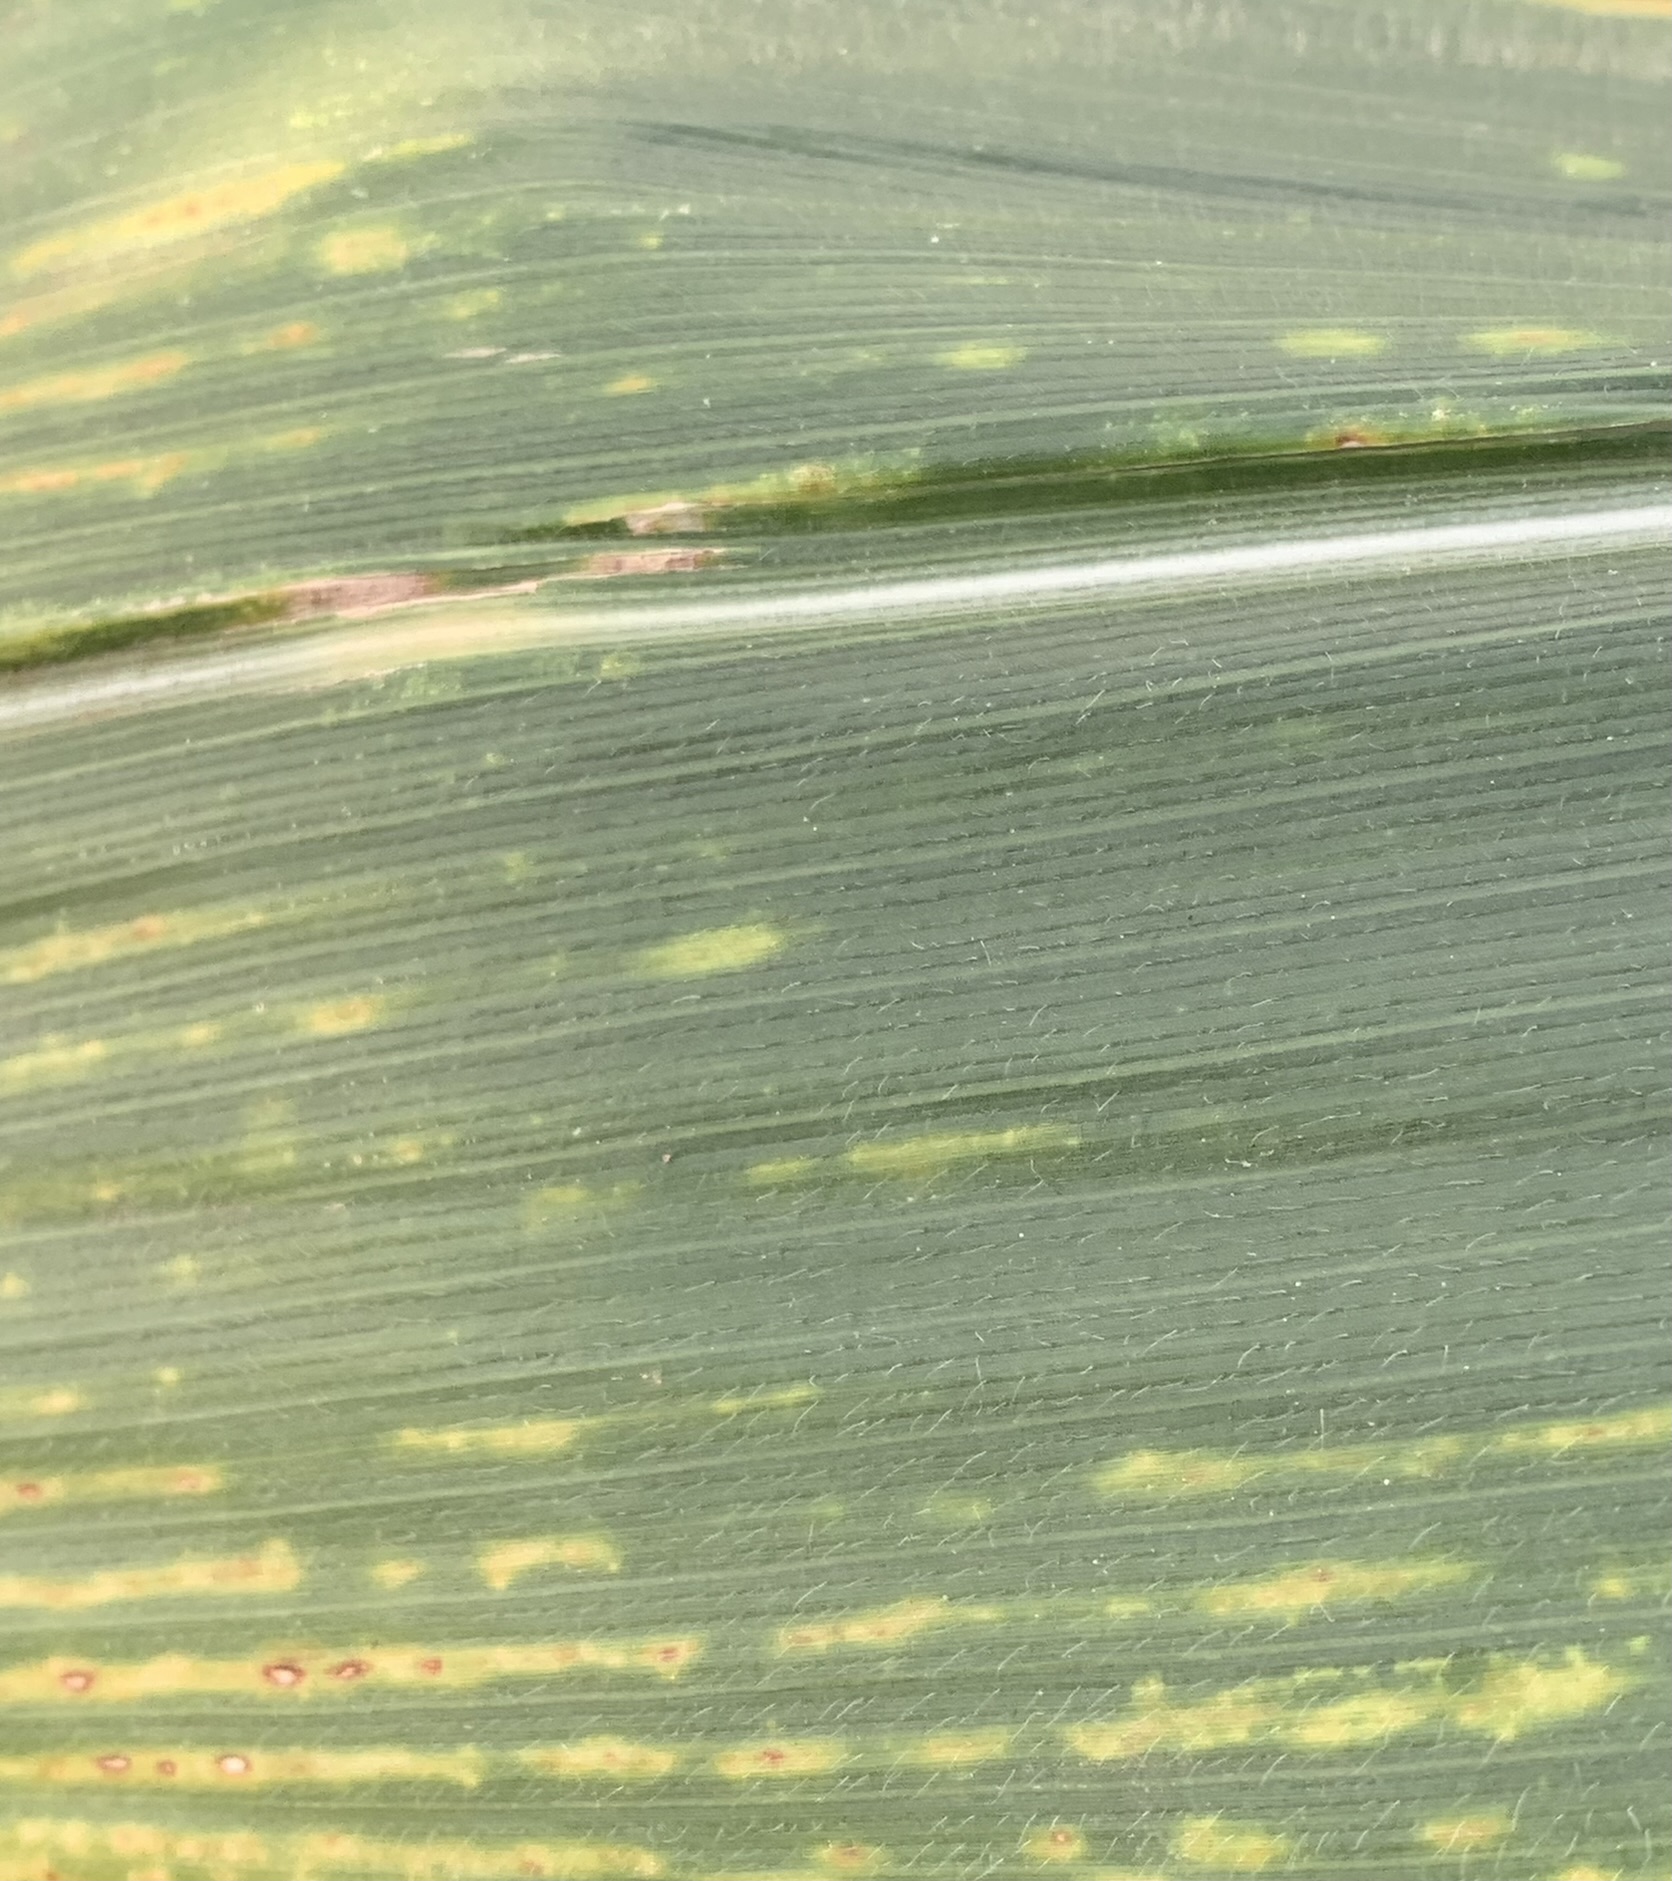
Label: MLN